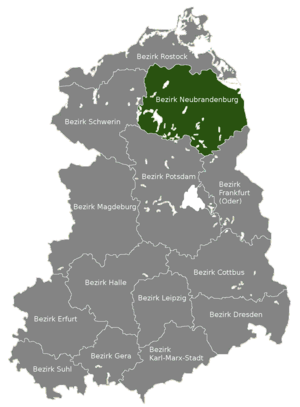
Le District de Neubrandenbourg était l'un des 15 Bezirke de la République démocratique allemande, nouvelles subdivisions administratives créées lors de la réforme territoriale de 1952 en remplacement des cinq Länder préexistants. Ces districts furent à leurs tours dissous en 1990, en vue de la réunification allemande et remplacés par les anciens cinq Länder reconstitués, dont le district de Neubrandenburg constitue la partie sud-est de l'actuel Land de Mecklembourg-Poméranie-Occidentale.